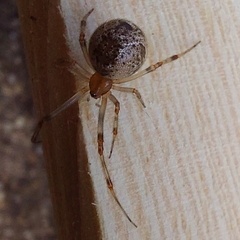
Species: Parasteatoda_tepidariorum